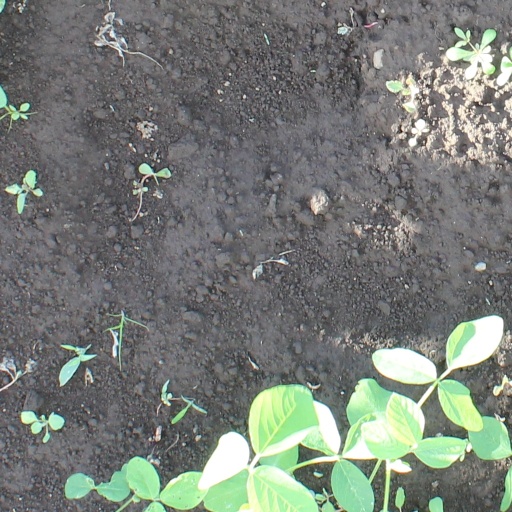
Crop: soybean